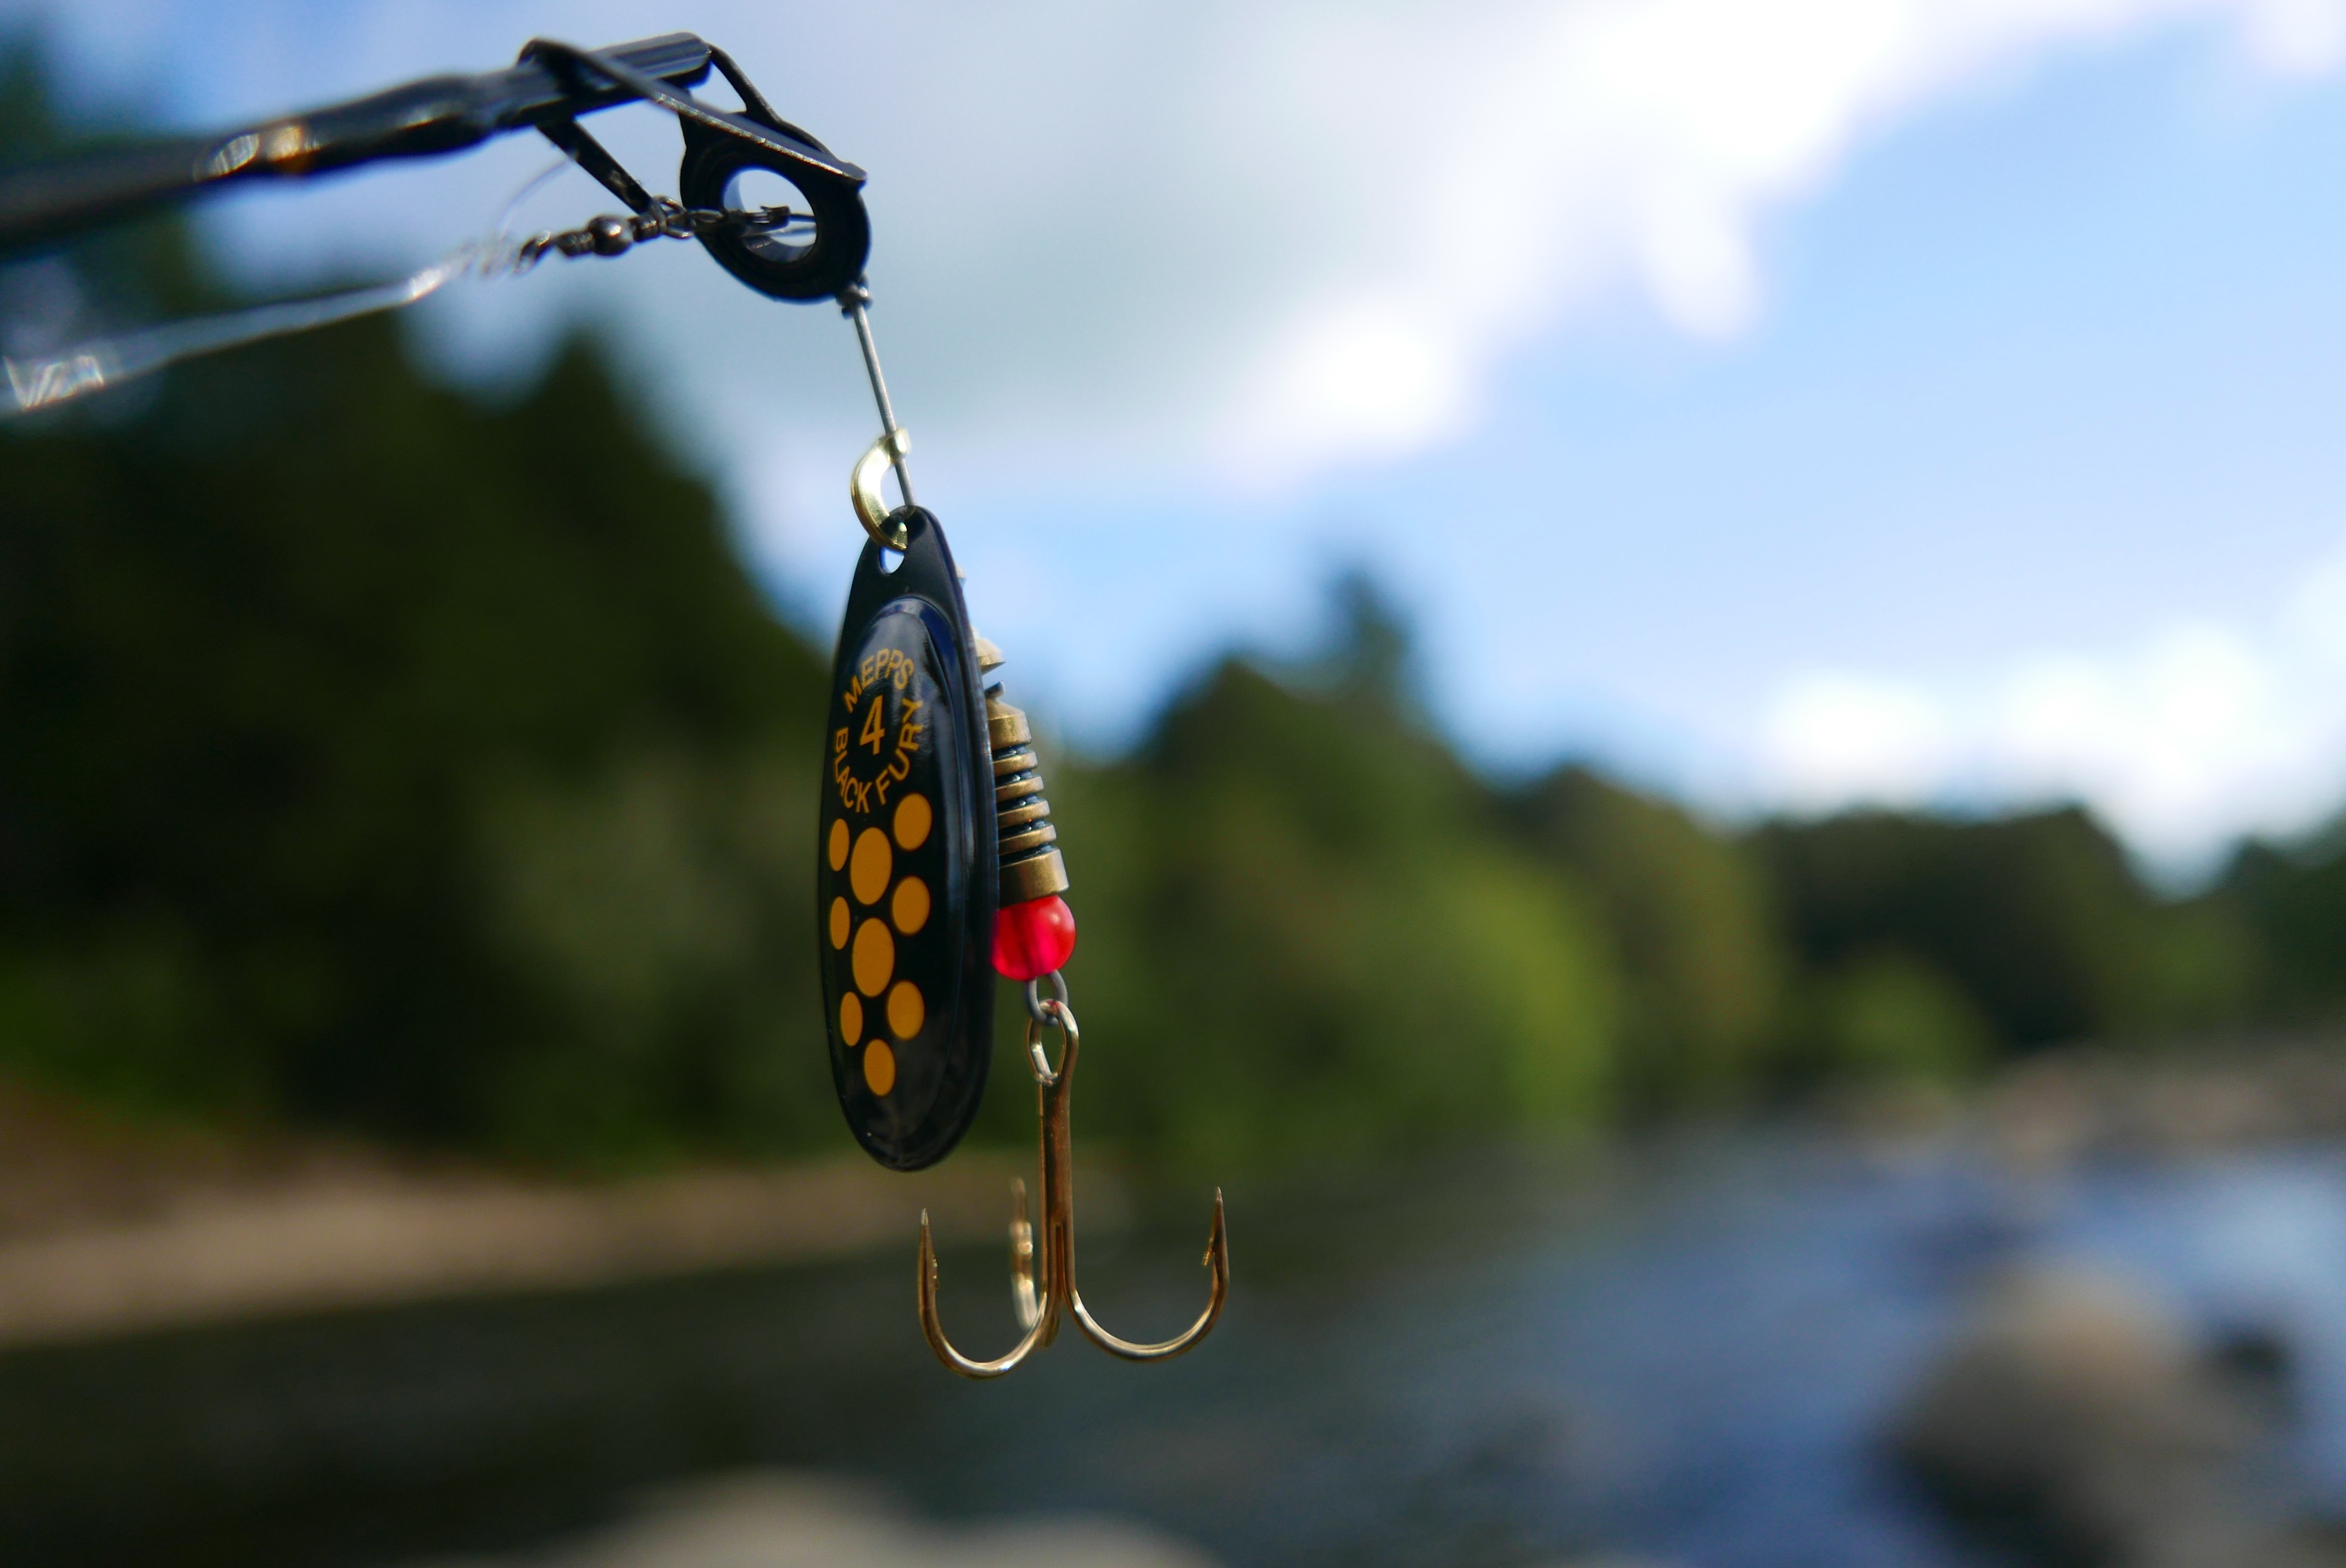
nature, leaf, flower, insect, butterfly, fauna, invertebrate, macro photography, moths and butterflies